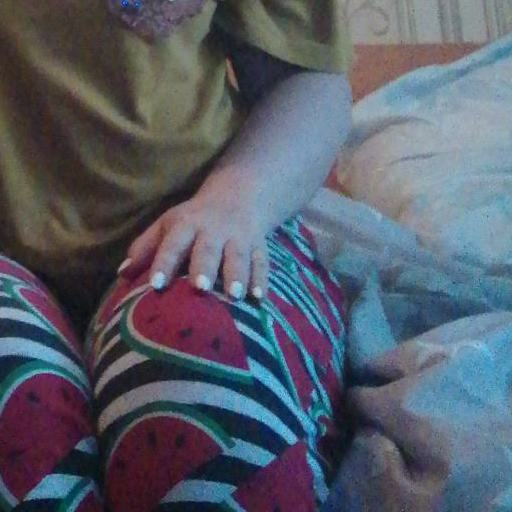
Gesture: no_gesture